Bit House Saloon

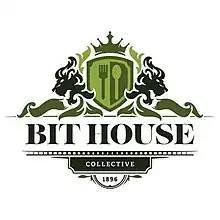
Logo for Bit House Collective

In 2021, Bit House Saloon was rebranded as Bit House Collective, with a changed managing partnership that included bartender Natasha Mesa, chef Carlo Lamagna of the restaurant Magna, and local brewery Pono Brewing. Characterizing it as a "long-term takeover of Bit House", Pono Brewing said that "the island influence" of its beers would pair well with "Magna's food and Natasha's cocktails". Bit House Collective began operating on March 3.